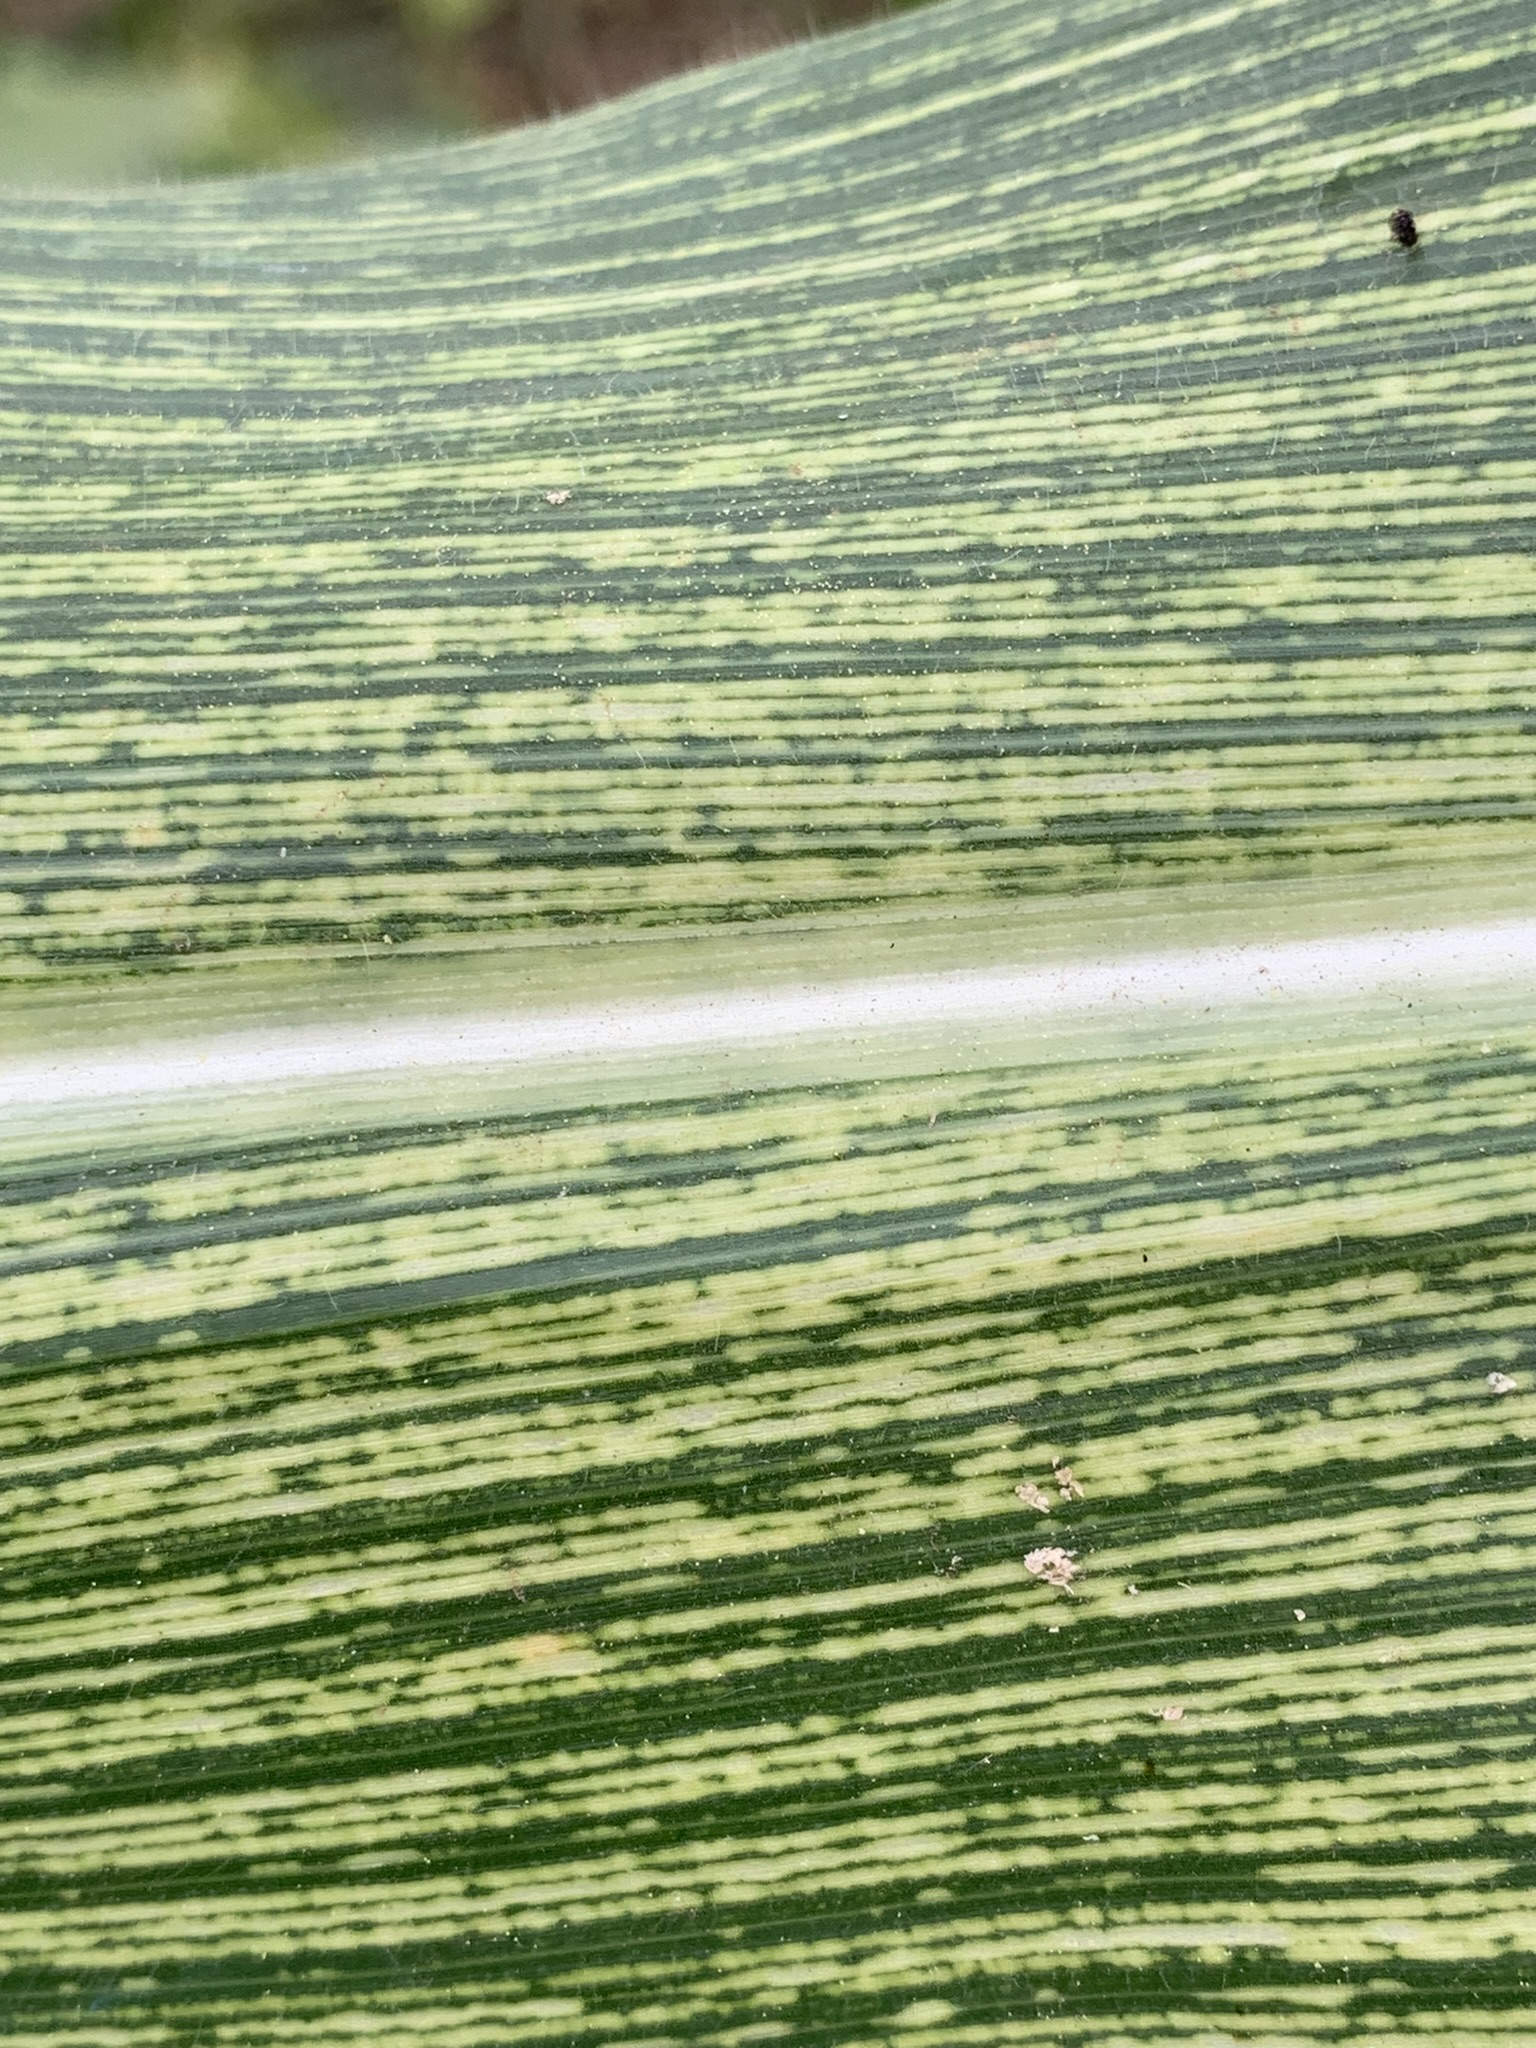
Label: MSV